Moderator lamp

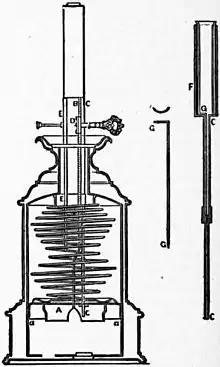
Sectional diagram of a moderator lamp

The moderator lamp is a type of 19th century oil lamp. It displaced the more complex Carcel lamp which used a clockwork pump. Its mechanism was simpler and required less maintenance or repair. The moderator lamp was invented in 1837 by Charles-Louis-Félix Franchot (1809-1881). Like the Carcel lamp the oil reservoir was below the burner and it allowed 360 degree illumination. Earlier oil lamps such as the Argand had a reservoir above the burner which made them top heavy and obscured some of the light. The reliability of the mechanism led to them being adopted in lighthouses.